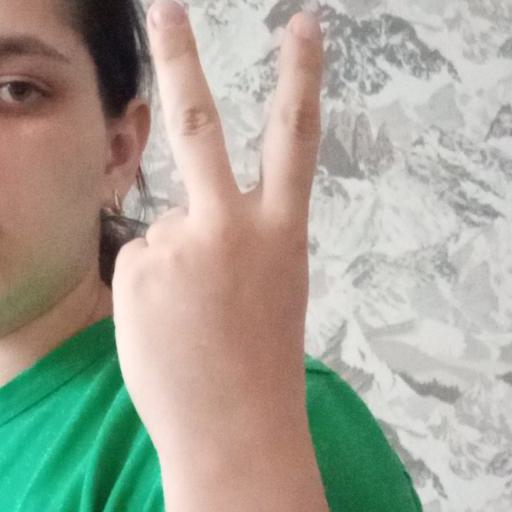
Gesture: peace_inverted